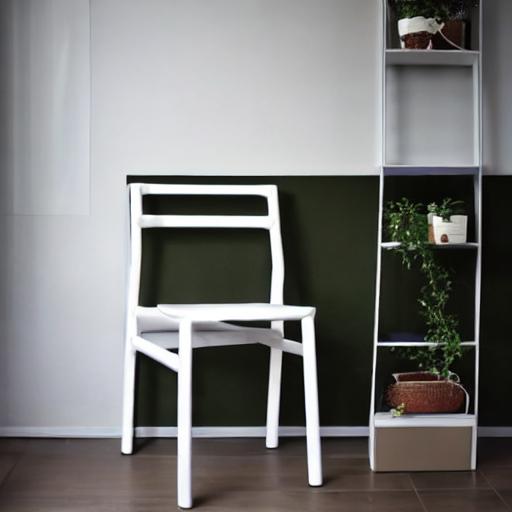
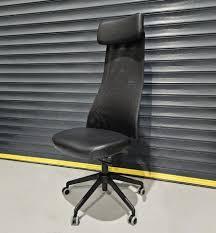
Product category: items_chair
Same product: no